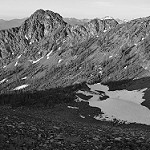
Label: B & W